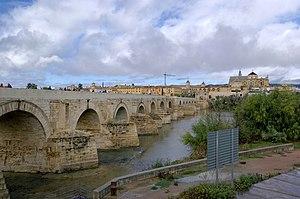
Corduba est la capitale de la province de Bétique en Hispanie romaine, et l'une des phases de la splendeur de l'actuelle ville de Cordoue en Espagne.
Les Radhanites ou Radanites sont des marchands juifs du Haut Moyen Âge. Ils semblent jouer un rôle important dans les échanges commerciaux de produits de luxe entre les mondes chrétien et musulman principalement au IXᵉ siècle. Les routes commerciales ouvertes sous l'Empire romain restent utilisées durant cette période en grande partie grâce à leurs efforts. Leurs itinéraires couvrent une grande partie de l'Europe, de l'Afrique du Nord, du Moyen-Orient, de l'Asie centrale et s'étendent jusqu'à l'Inde et la Chine. On ne sait toutefois pas si le terme, utilisé uniquement par une seule source directe, se réfère à une corporation spécifique, à une caste, ou s'il s'agit d'un terme générique désignant les marchands juifs qui pratiquent le commerce trans-eurasien.
Les Zénètes sont un ensemble de tribus berbères qui habite dans l'Antiquité une zone s'étendant de l'ouest de l'Égypte jusqu'au Maroc, au côté des Sanhadjas et des Masmoudas. Leur mode de vie était principalement nomade ou semi-nomade. Ils sont à l'origine de nombreuses dynasties au Maghreb, tels que les Mérinides, les Zianides, les Ifrenides, ou les Wattassides.
Le Guadalquivir est un fleuve espagnol qui se jette dans l'océan Atlantique à l'ouest du détroit de Gibraltar. Il doit son nom actuel à l'appellation arabe al-wādi al-kabīr, qui signifie la grande vallée. Du temps de la civilisation de Tartessos, il était également appelé Tartessos. À l'époque romaine, il était connu sous le nom de Baetis, ou Betis.
Cet article recense les sites inscrits au patrimoine mondial en Espagne.
Le centre historique de Cordoue, en Andalousie, est l'un des centres historiques les plus grands d'Europe. En 1984, l'Unesco a inscrit la mosquée de Cordoue au patrimoine mondial. Plus tard, en 1994, l'Unesco a étendue cette dénomination à la plus grande partie de la vieille ville de Cordoue.